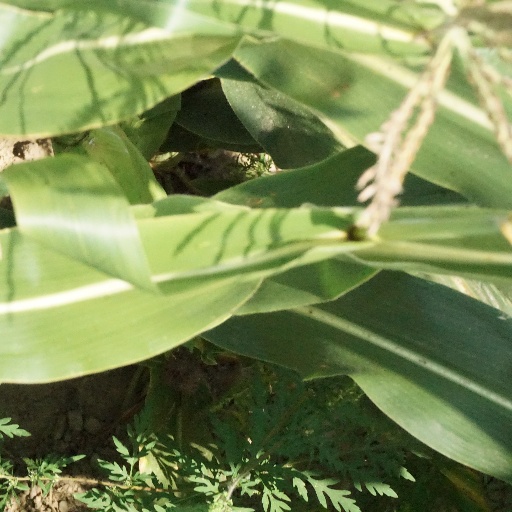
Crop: maize; corn